Leona Florentino

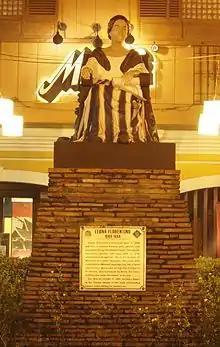
Statue of Leona Florentino on Calle Crisologo, Vigan City viewed at night.

Leona Josefa Florentino (19 April 1849 – 4 October 1884) was a Filipina foundational poet, dramatist, satirist, and playwright who wrote and poetically spoke in Ilocano, her mother tongue, and Spanish, the "lingua franca" of her era. She is considered as the "mother of Philippine women's literature", serving as the "bridge from oral to literary tradition"; and as a pioneer in Philippine lesbian literature.